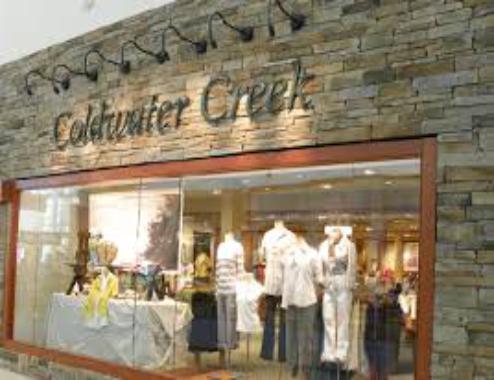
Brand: Coldwater Creek
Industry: Clothes